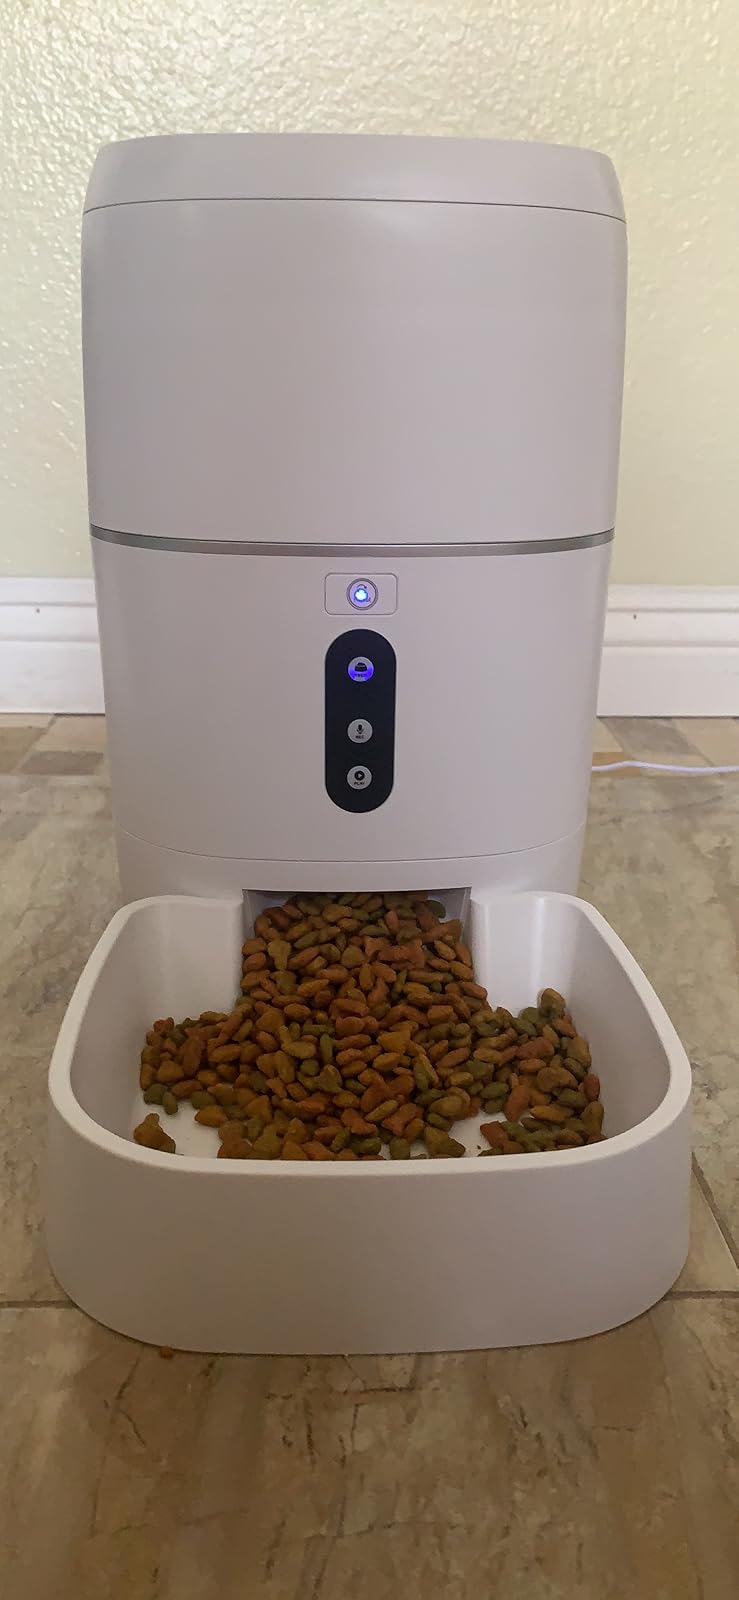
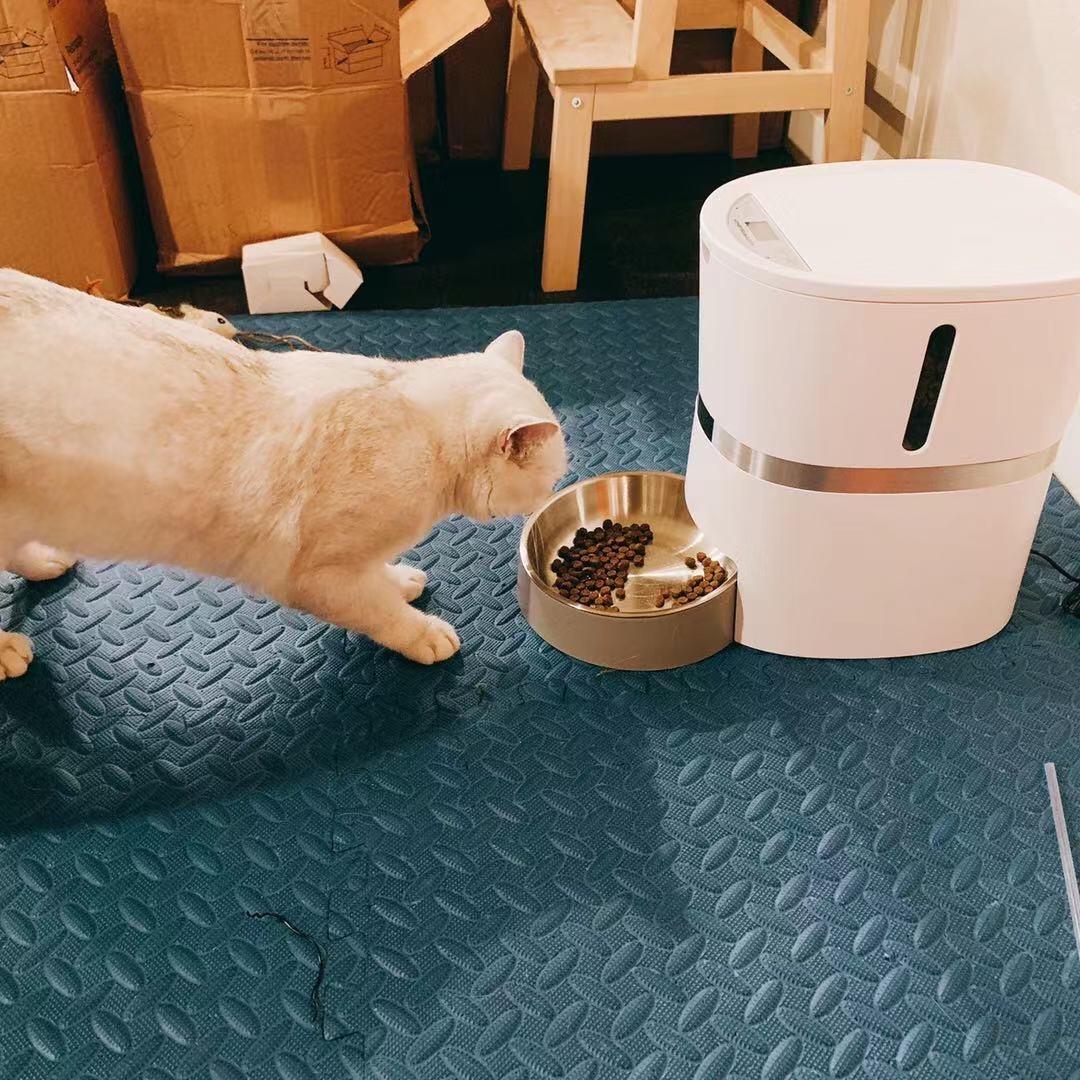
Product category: items_feeder
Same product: no